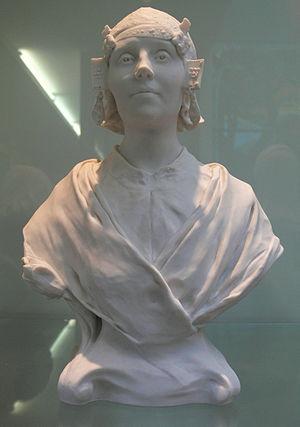
Jean-Paul Aubé (1837-1916) Buste de hollandaise, biscuit de Sèvres, envoi de l'Etat français en 1904 (N° Inv. 3396-1523-14) aujourdh'ui conservé au musée ""La Piscine, Musée d'Art et d'Industrie (Roubaix)"" (N° Inv. 3396-1523-14)"
Jean-Paul Aubé, né à Longwy le 3 juillet 1837 et mort à Capbreton le 23 août 1916, est un sculpteur et médailleur français.